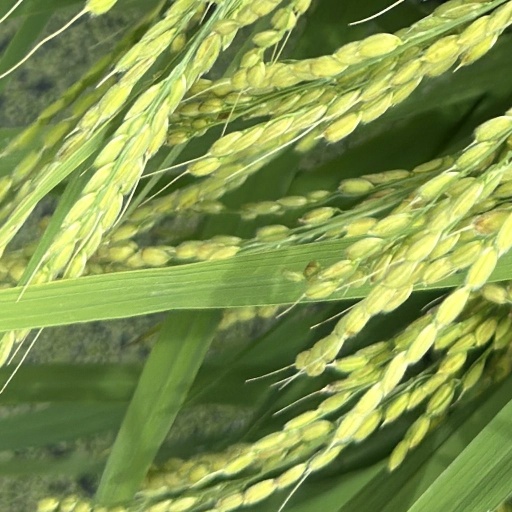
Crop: rice